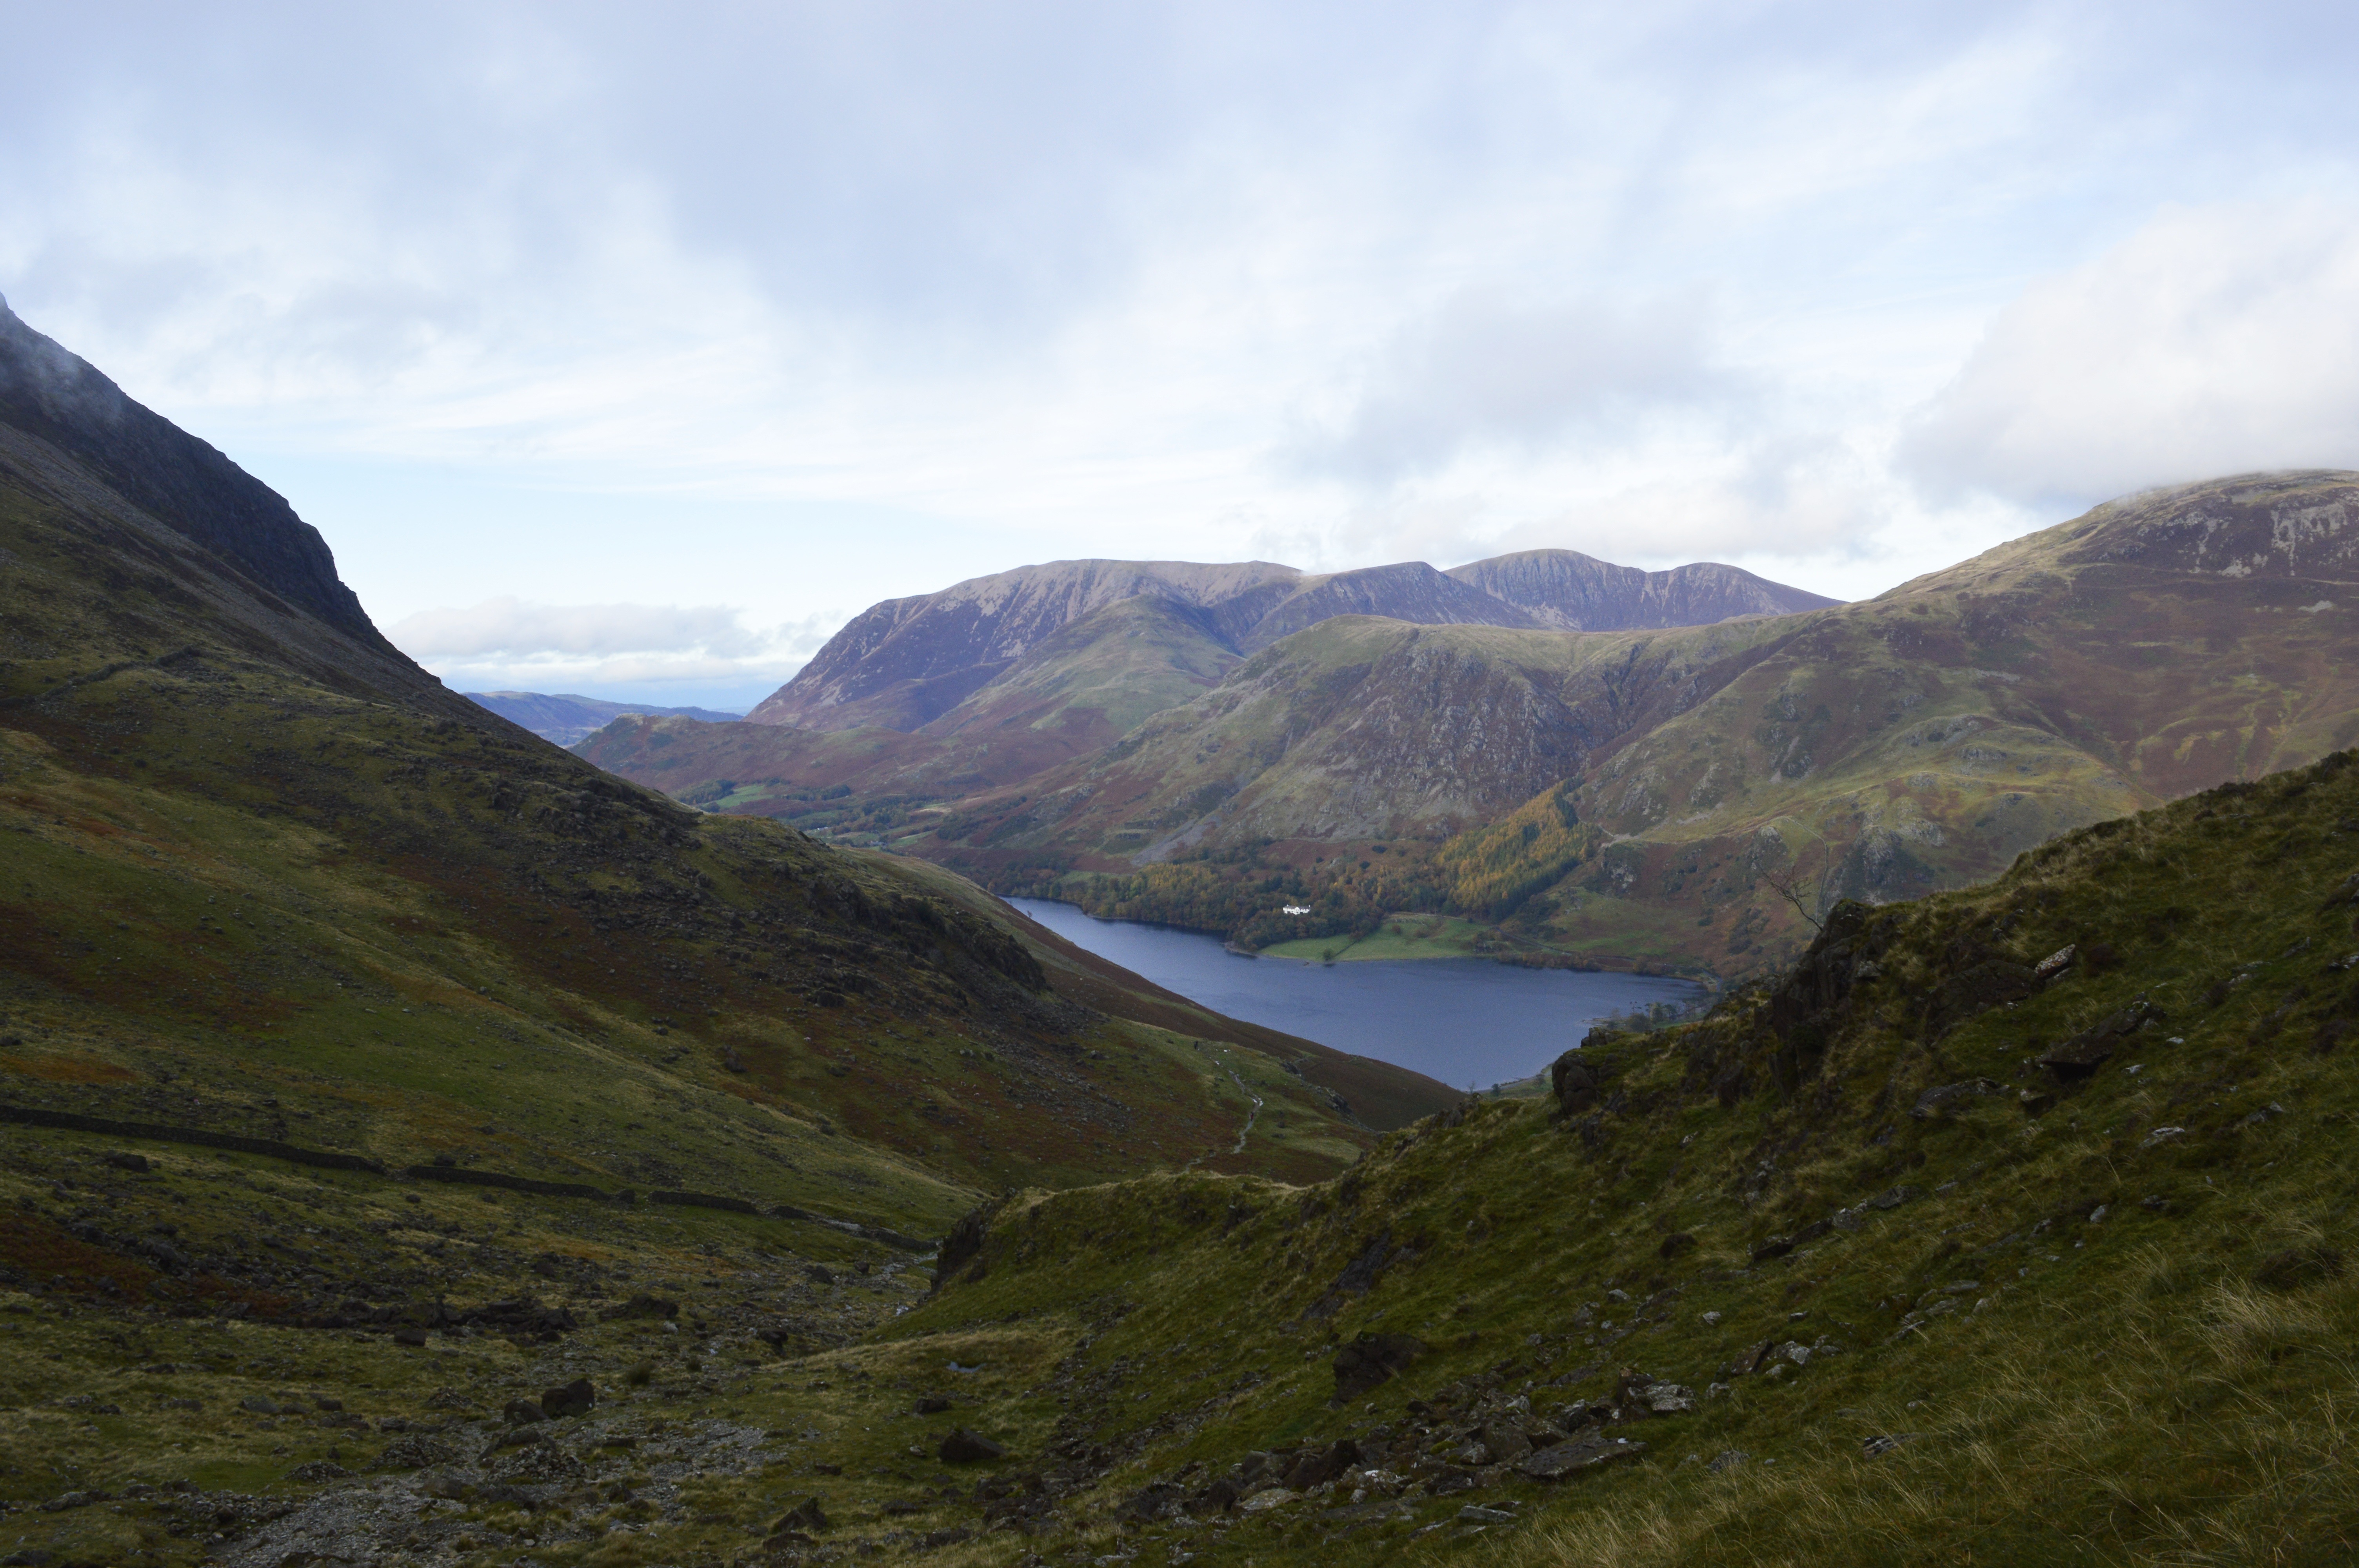
landscape, grass, wilderness, walking, mountain, cloud, sky, countryside, hill, lake, valley, mountain range, stone, vacation, idyllic, rural, green, scenic, peaceful, park, scenery, holiday, fjord, highland, ridge, outdoors, uk, cumbria, england, national, district, alps, plateau, british, english, britain, fell, loch, buttermere, landform, tarn, lake district, mountain pass, geographical feature, mountainous landforms